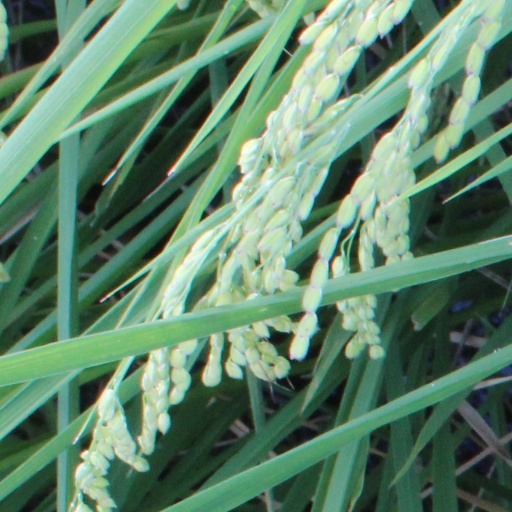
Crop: rice